Cyndi Lauper

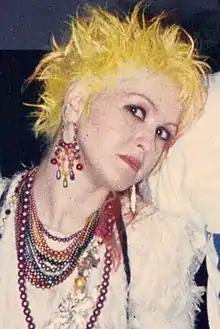
Lauper in 1985

On October 14, 1983, Lauper released her debut solo studio album, "She's So Unusual". The album became a worldwide hit, peaking at No. 4 in the U.S. and reaching the top five in eight other countries. The primary studio musicians were Eric Bazilian and Rob Hyman (of the Hooters), Rick Chertoff, Richard Termini and Peter Wood. Lauper became popular with teenagers and critics alike, in part due to her hybrid punk image, which was crafted by stylist Patrick Lucas.